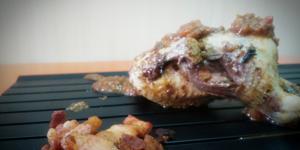
codornices en salsa cazadora con uvas